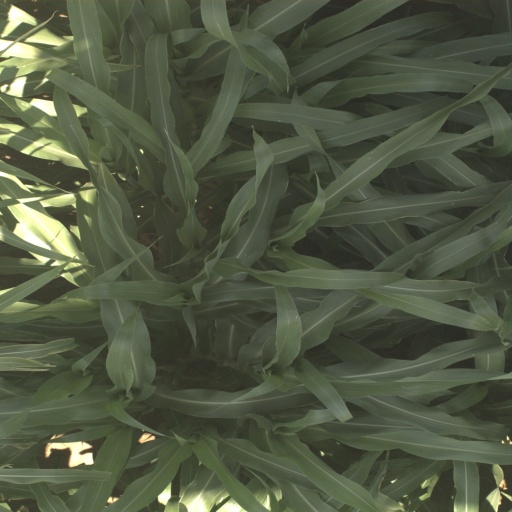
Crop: sorghum